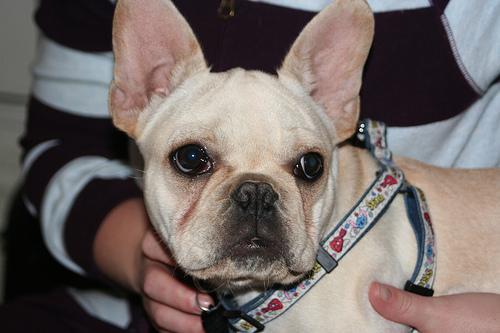
French_bulldog